Dongfeng EV400

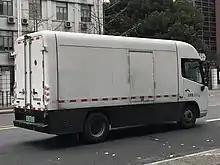
Rear quarter view

The Dongfeng EV400 has three range variants, with an electric range of 185 km, 220 km and 360 km respectively. The top speed in 90 km/h for models produced in Xiangyang, Hubei and 95 km/h for models produced in Wuhan, Hubei.